Battle of Ko Chang

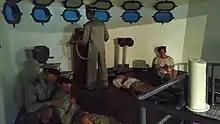
Diorama shown inside HTMS Thonburi during the Battle of Koh Chang, displayed at the Thai National Memorial, Pathum Thani Province.

At 06:38, lookouts aboard "Lamotte-Picquet" spotted the coastal defence ship heading northwest, at a range of . A running battle began, with the ships' shell trajectories frequently blocked by the towering islets. The fire from the Thai ship was heavy, but inaccurate. By 07:15, fires could be seen on "Thonburi", which then found herself engaging not only by the cruiser but also the sloops. At the beginning of the engagement, a lucky shot from "Lamotte-Picquet" killed the captain of "Thonburi", Commander Luang Phrom Viraphan, and disrupted her operations. Believing they had a better chance of hurting the smaller French ships, the Thais shifted their fire onto "Amiral Charner", which soon found 8-inch salvoes falling around her.